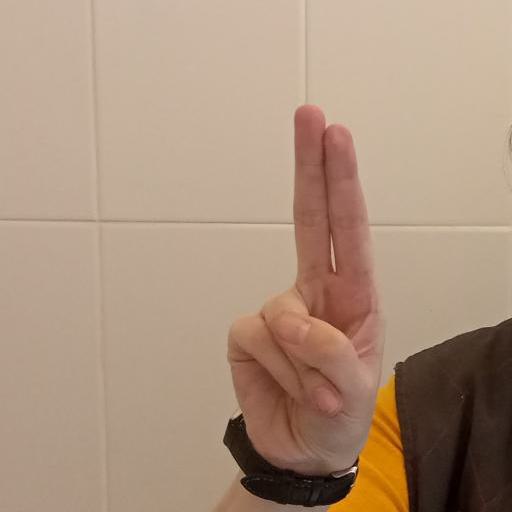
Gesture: two_up